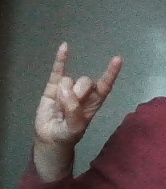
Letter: la